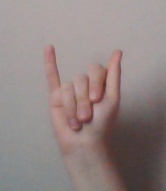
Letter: meem